Wabern–Brilon Wald railway

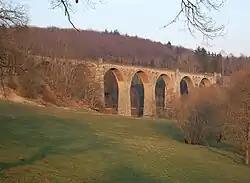
Selbach Viaduct of the Edersee Railway over the Reiherbach

The course of the line then runs westwards over Selbach Viaduct, which spans the Reiherbach valley near Selbach. The line then ran via Sachsenhausen, after which it passed through Sachsenhausen Tunnel under federal road 485, then continued north to Höringhausen. There it made an uneven, elongated 180° turn, and then ran to the west across the Werbe again on a high embankment.